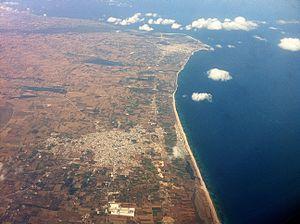
Vue aérienne des villes de Menzel Temine et Kélibia du Cap Bon (Tunisie)